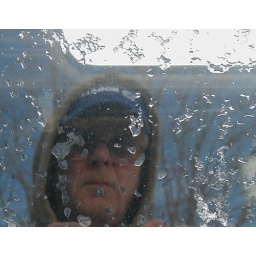
looks to me a little like some of Pierre Bonnard's self-portraits, this of me, in a truck window reflection